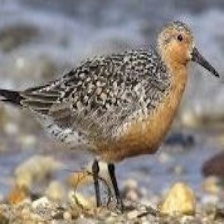
Species: RED KNOT
Scientific name: CALIDRIS CANUTUS
ImageNet parent category: red-backed_sandpiper